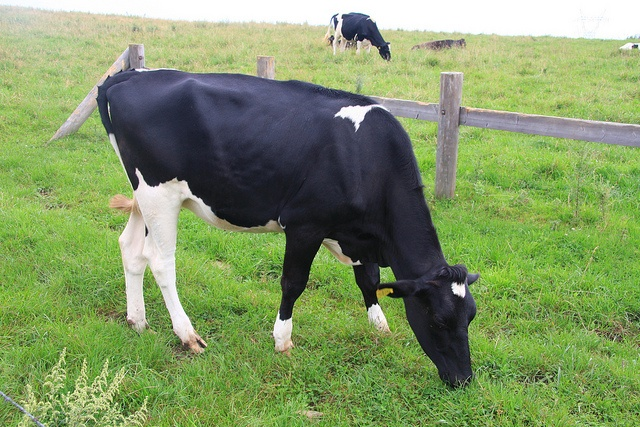
A black and white cow grazes in the grassy field.
A black and white cow standing on a lush green field.
A cow grazing in a green grass field.
black and white cows in a pasture eating grass
a couple of cows out in the field eating some grass.